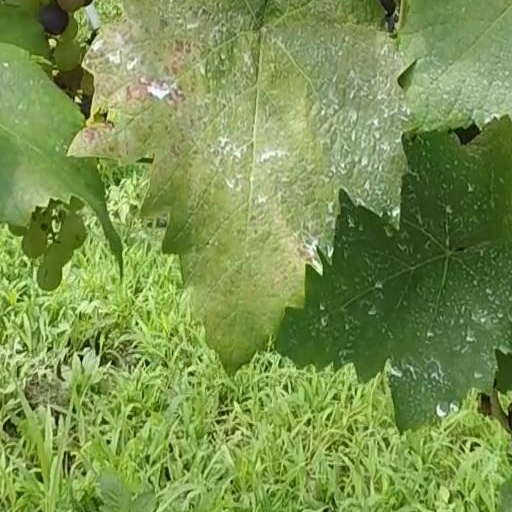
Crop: grape